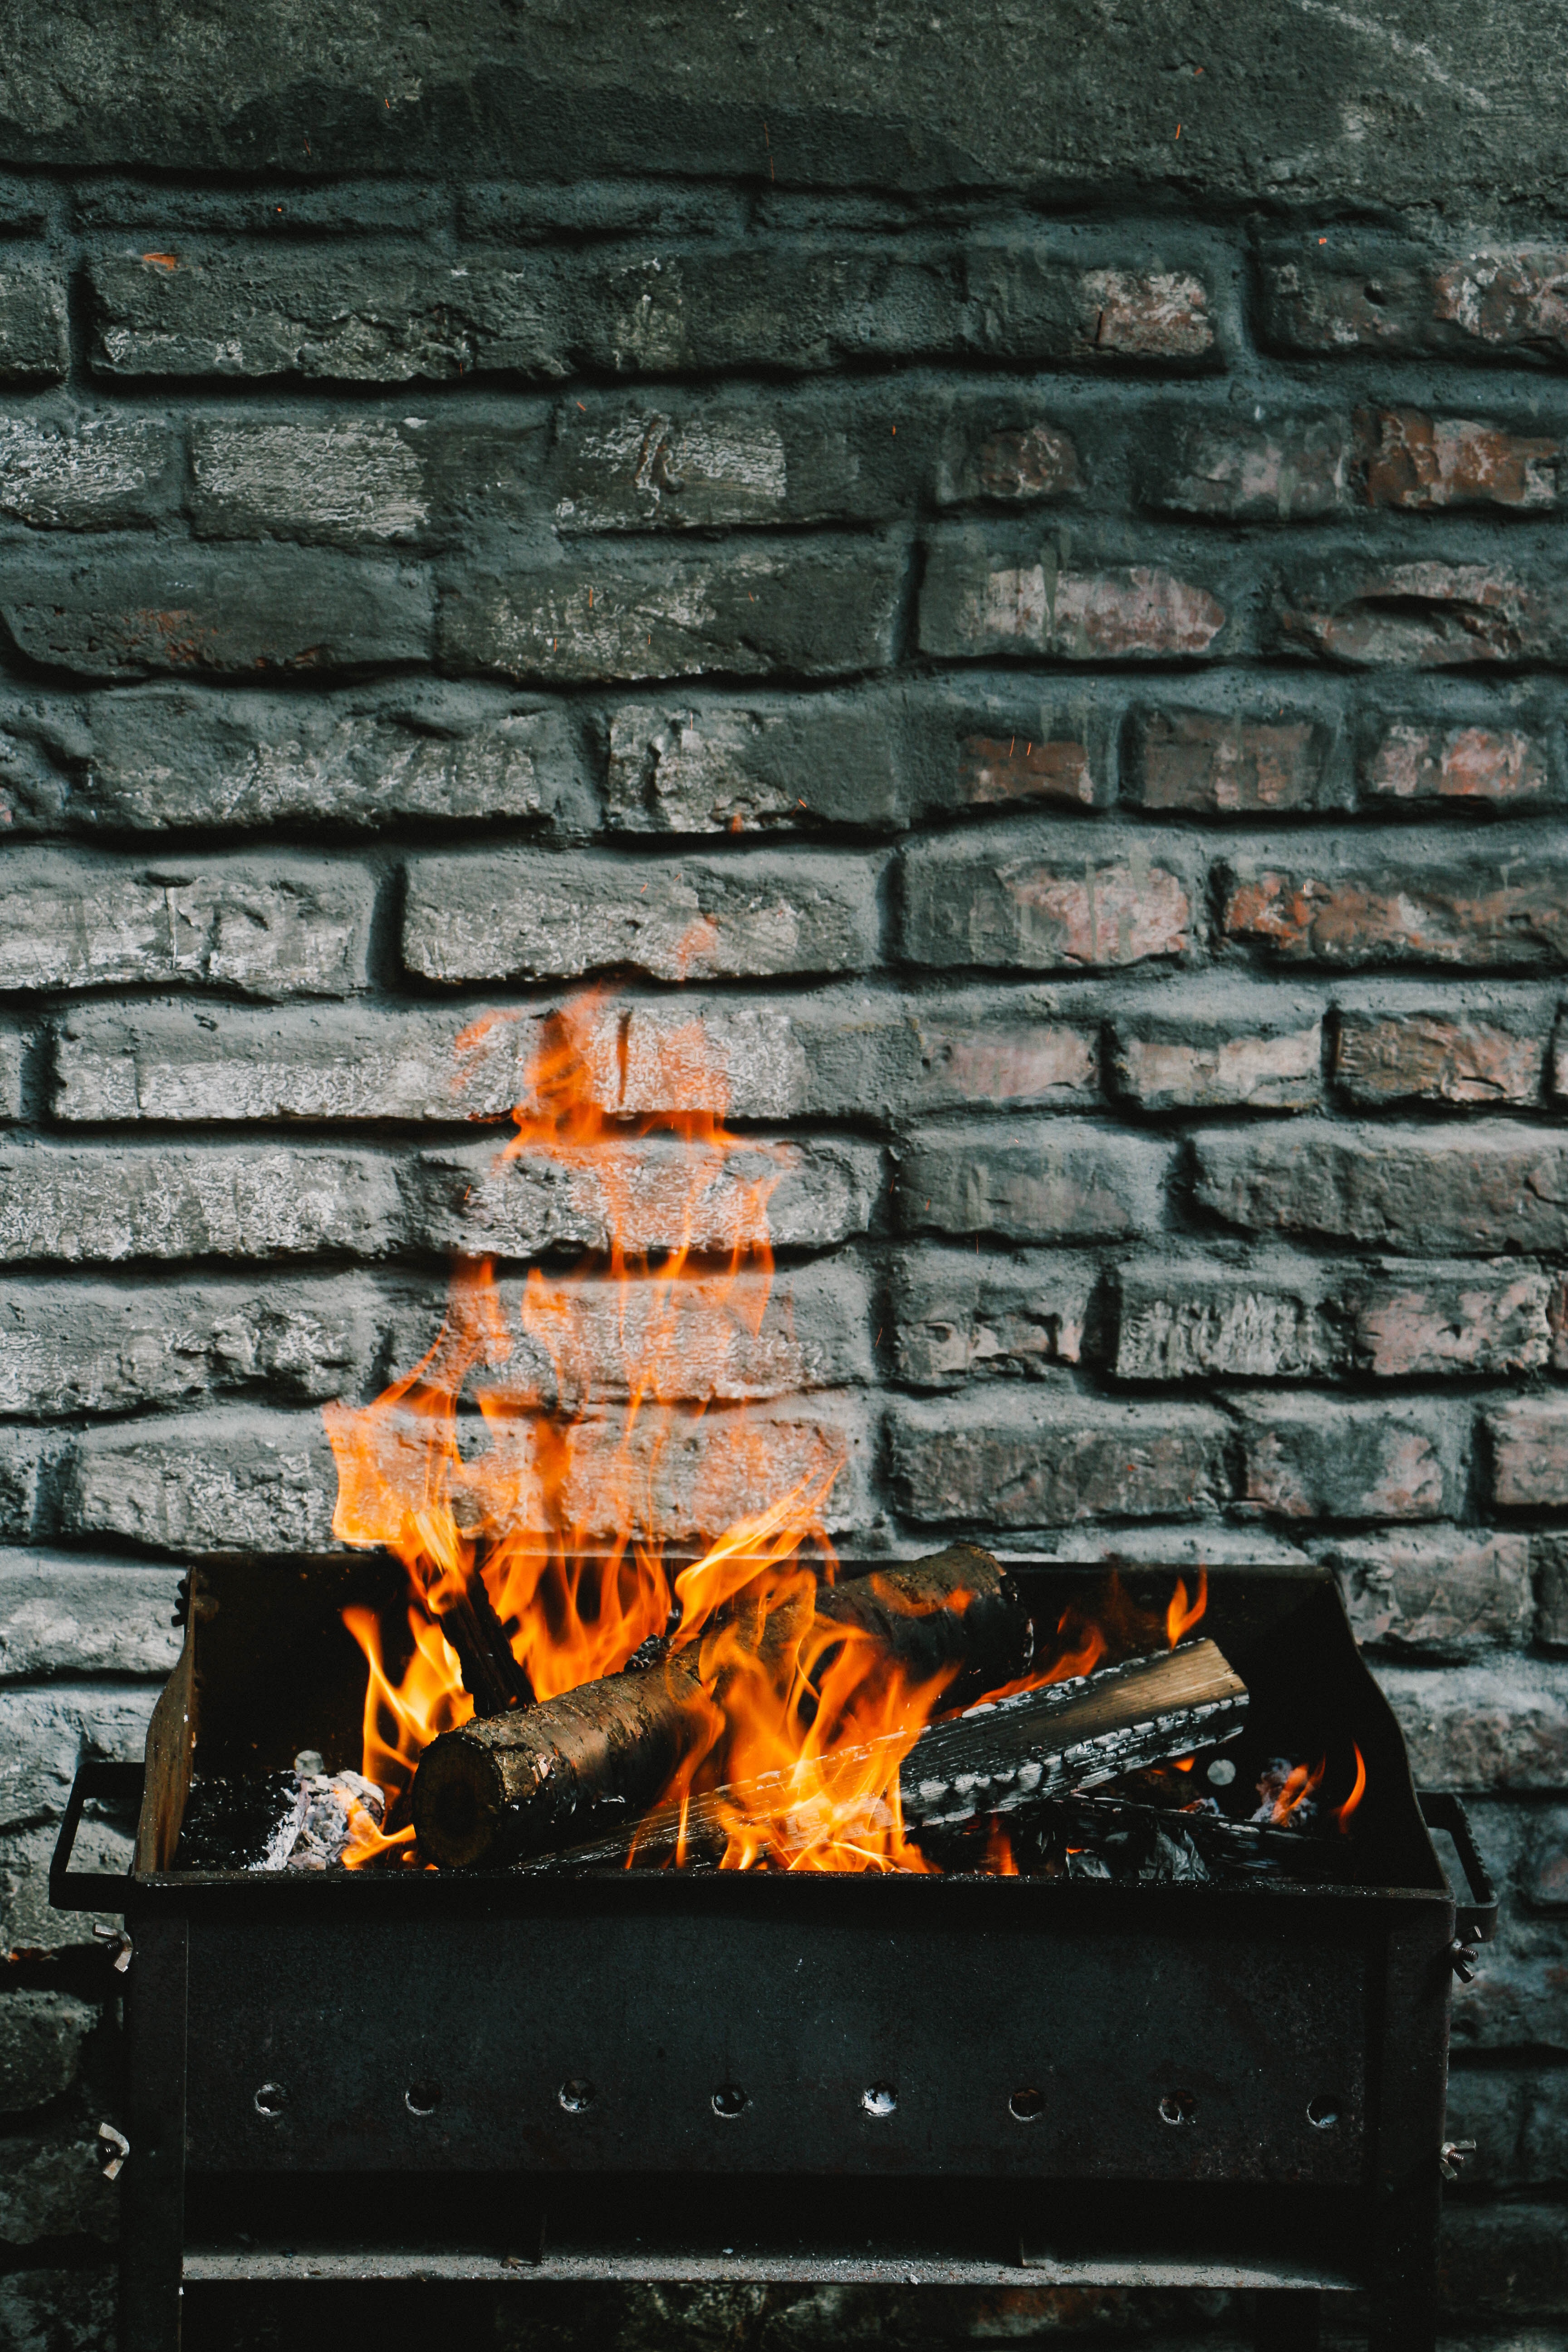
wall, fire, fireplace, brick, heat, charcoal, hearth, barbecue grill, outdoor grill